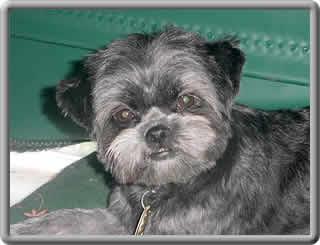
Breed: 200-n000012-affenpinscher